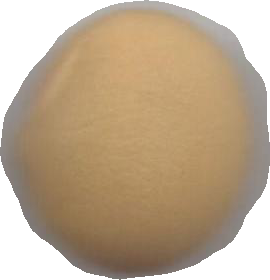
Variety: Dega